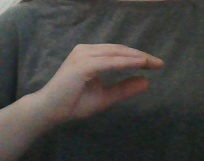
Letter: jeem